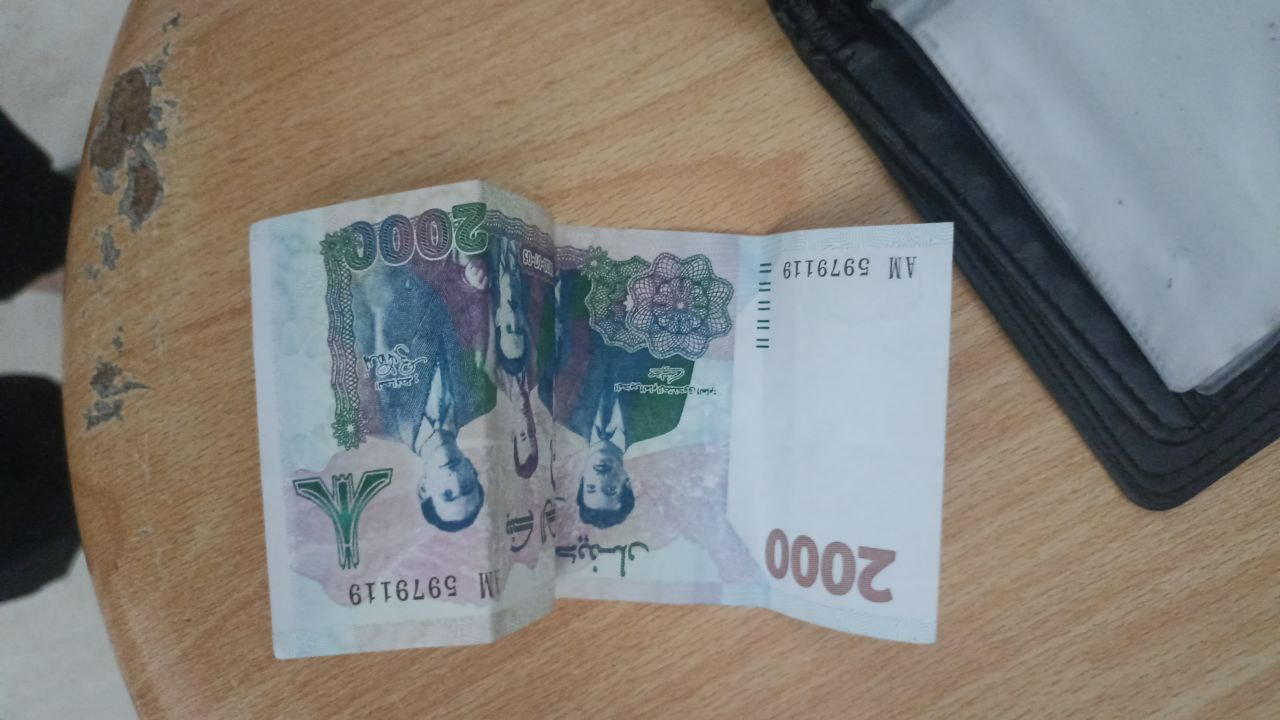
Denomination: 2000DZD